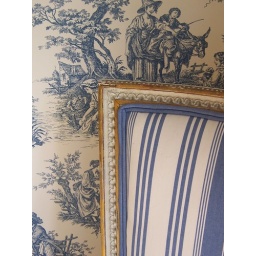
Detail in kitchen - Louis XV chair with Williamsburg Waverly ticking and Waverly toile wallpaper behind